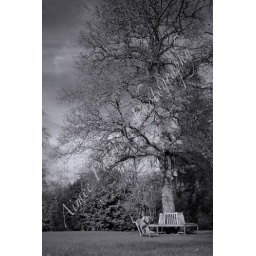
Part of my diploma. an experimentation with the channel mixer in CS5, another way of making black and white images...